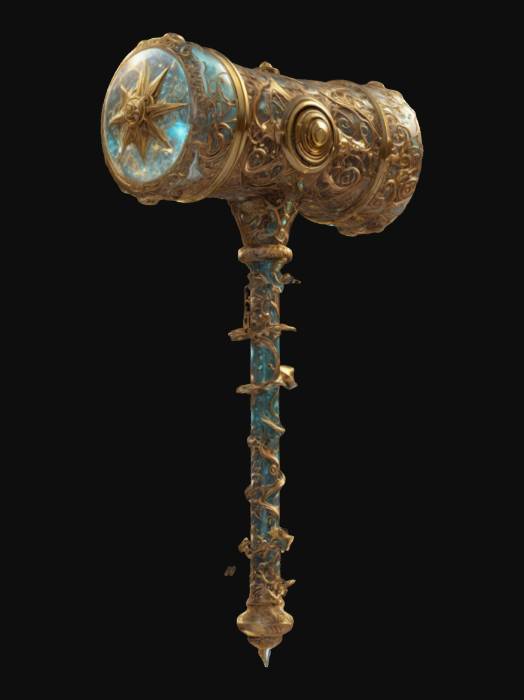
미적 점수 (1~10점): 5